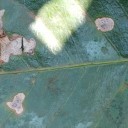
Label: Miner